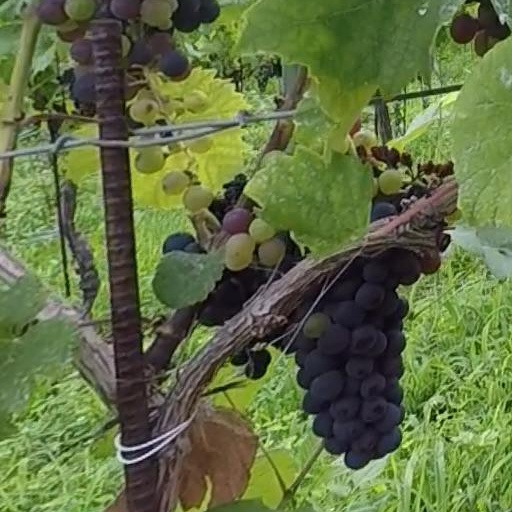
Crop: grape